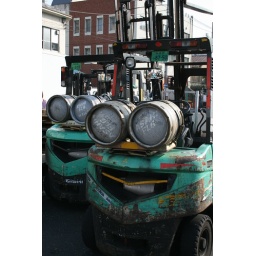
Smiley face carts at the Tsukiji fish market in Tokyo